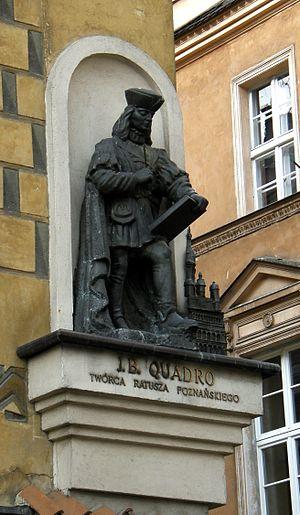
Giovanni Battista di Quadro est un architecte italo-suisse de la Renaissance, l'un des plus célèbres d'Europe centrale.